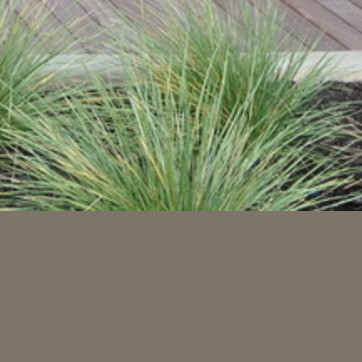
Material: foliage